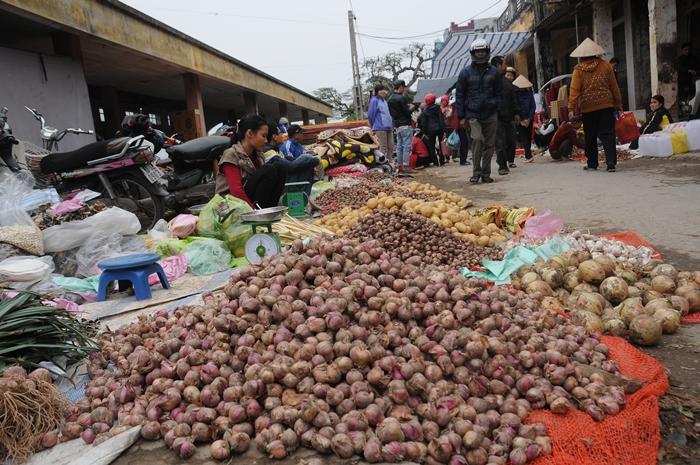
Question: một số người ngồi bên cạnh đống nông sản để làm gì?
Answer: bán nông sản